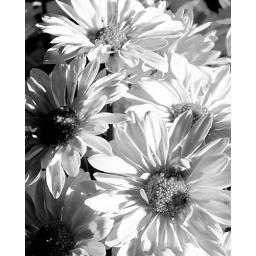
A cluster of flowers from a tree in my front yard. May is glorious after our Chicago winters.